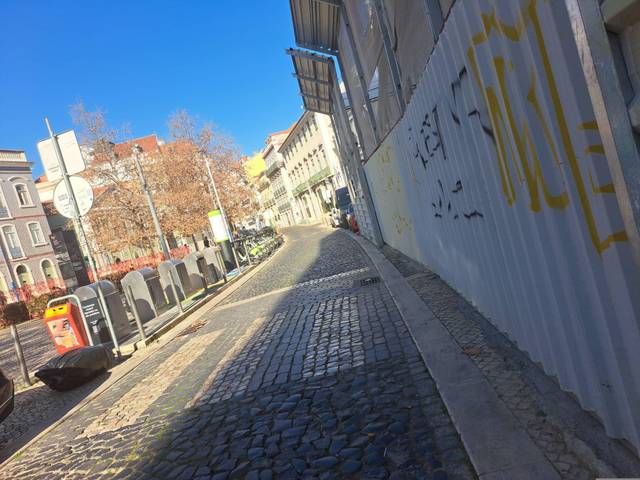
Region: Portugal
Coordinates: 38.721, -9.135